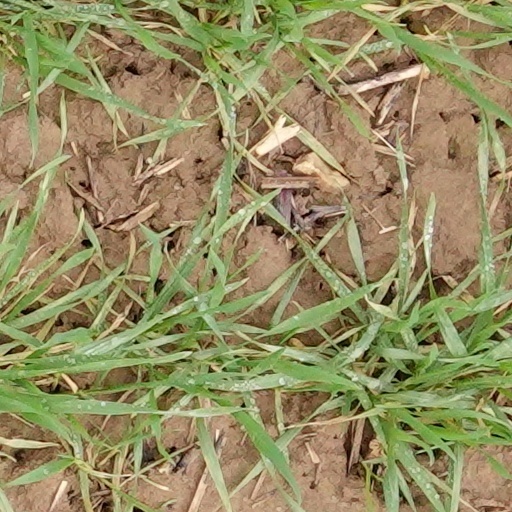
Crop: wheat